Education for librarianship

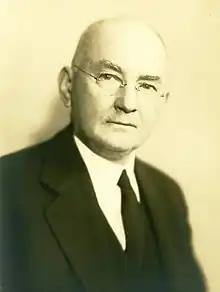
Louis Round Wilson, Dean, University of Chicago Graduate Library School, 1932-1942.

The Dean was Louis Round Wilson from 1932-1942. The pivotal role of the doctoral degree at Chicago from 1921 to 1951 has been analyzed by John Richardson in his study, "The Spirit of Inquiry". Many faculty members at the Graduate Library School (1928–1979) including Wilson were at the forefront of the field's development in the twentieth century: Lester Asheim, Lee Pierce Butler, Leon Carnovsky, Herman H. Fussler, Frances E. Henne, Carleton B. Joeckel, Jesse Shera, Peggy Sullivan, Douglas Waples, Howard Winger, and Robert Wadsworth. "The Library Quarterly" was first published by the Graduate Library School in 1931.